Yavapai College

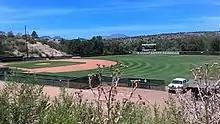
Yavapai College ball field

Yavapai College currently sponsors four intercollegiate teams - two men (soccer, baseball) and two women (volleyball, softball) - and competes in Division 1 of the National Junior College Athletics Association (NJCAA). The college belongs to the Arizona Community College Athletics Conference (ACCAC), a league of fifteen community colleges in Arizona.